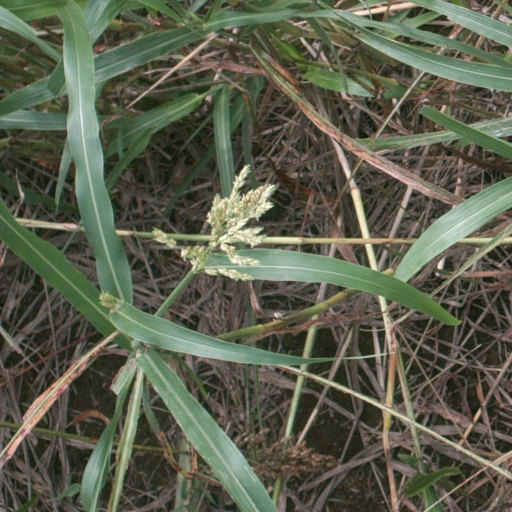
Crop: sorghum